2023 CX1

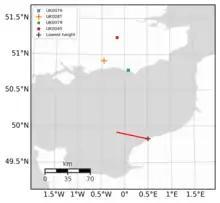
Flight path of plotted on a map, starting from the English Channel and ending at the coast of Normandy, France to the east.

At 02:59:21 UTC (local time 03:59:21 CET), entered the atmosphere at a velocity of with an inclination 40–50° relative to the vertical. As the meteoroid travelled eastward over the English Channel to the coast of Normandy, France, it experienced significant atmospheric drag and began burning up as a bright meteor at an altitude of . It was seen by witnesses from France, Great Britain, Belgium, Netherlands, and Germany. The meteor began fragmenting at an altitude of and then completely broke apart at , producing a bright flash due to the rapid vaporization of its fragments. In the process, the meteor released a great amount of kinetic energy. That produced a shock wave, which was heard by some witnesses and was detected by French seismographs. The meteor disappeared at an altitude of , after which its resulting meteorites continued falling in dark flight. Over 80 witness reports of the meteor were submitted to the International Meteor Organization (IMO).